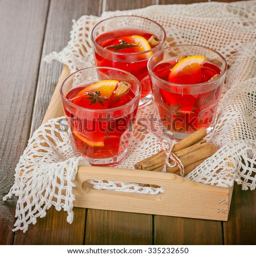
drink with spices and orange on a wooden background